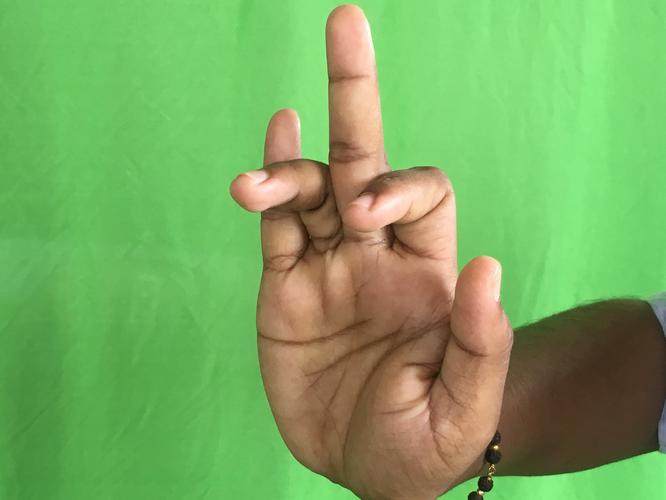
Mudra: Shukatundam
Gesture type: single_hand